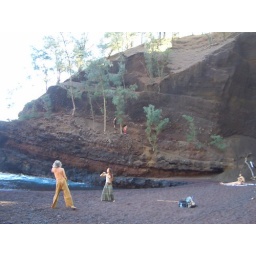
hippies on red sand beach (also view of path to red sand beach in background)